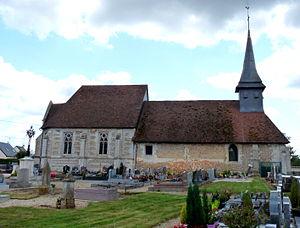
Église Saint-Martin de Louversey This building is indexed in the Base Mérimée, a database of architectural heritage maintained by the French Ministry of Culture,
Cet article recense une partie des monuments historiques de l'Eure, en France.
Louversey est une commune française située dans le département de l'Eure, en région Normandie.
L'église Saint-Martin est une église catholique située à Louversey en France.